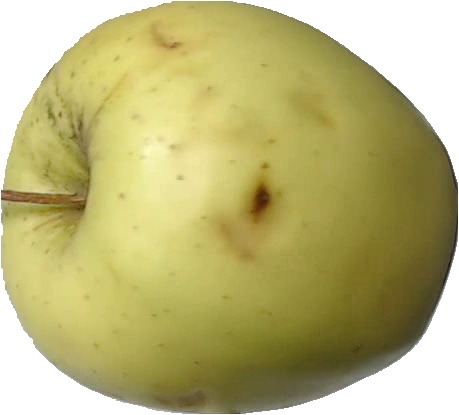
Label: apple_golden_2